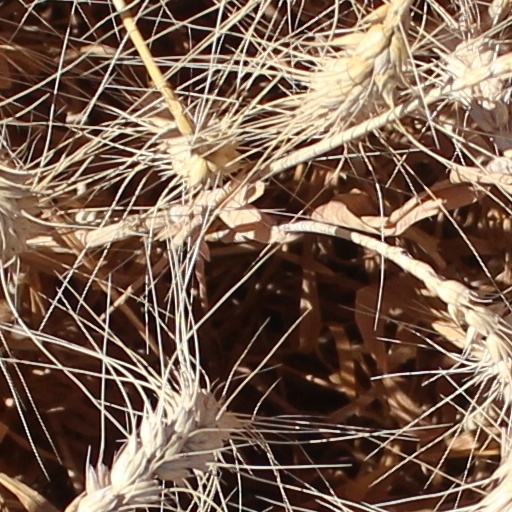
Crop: wheat